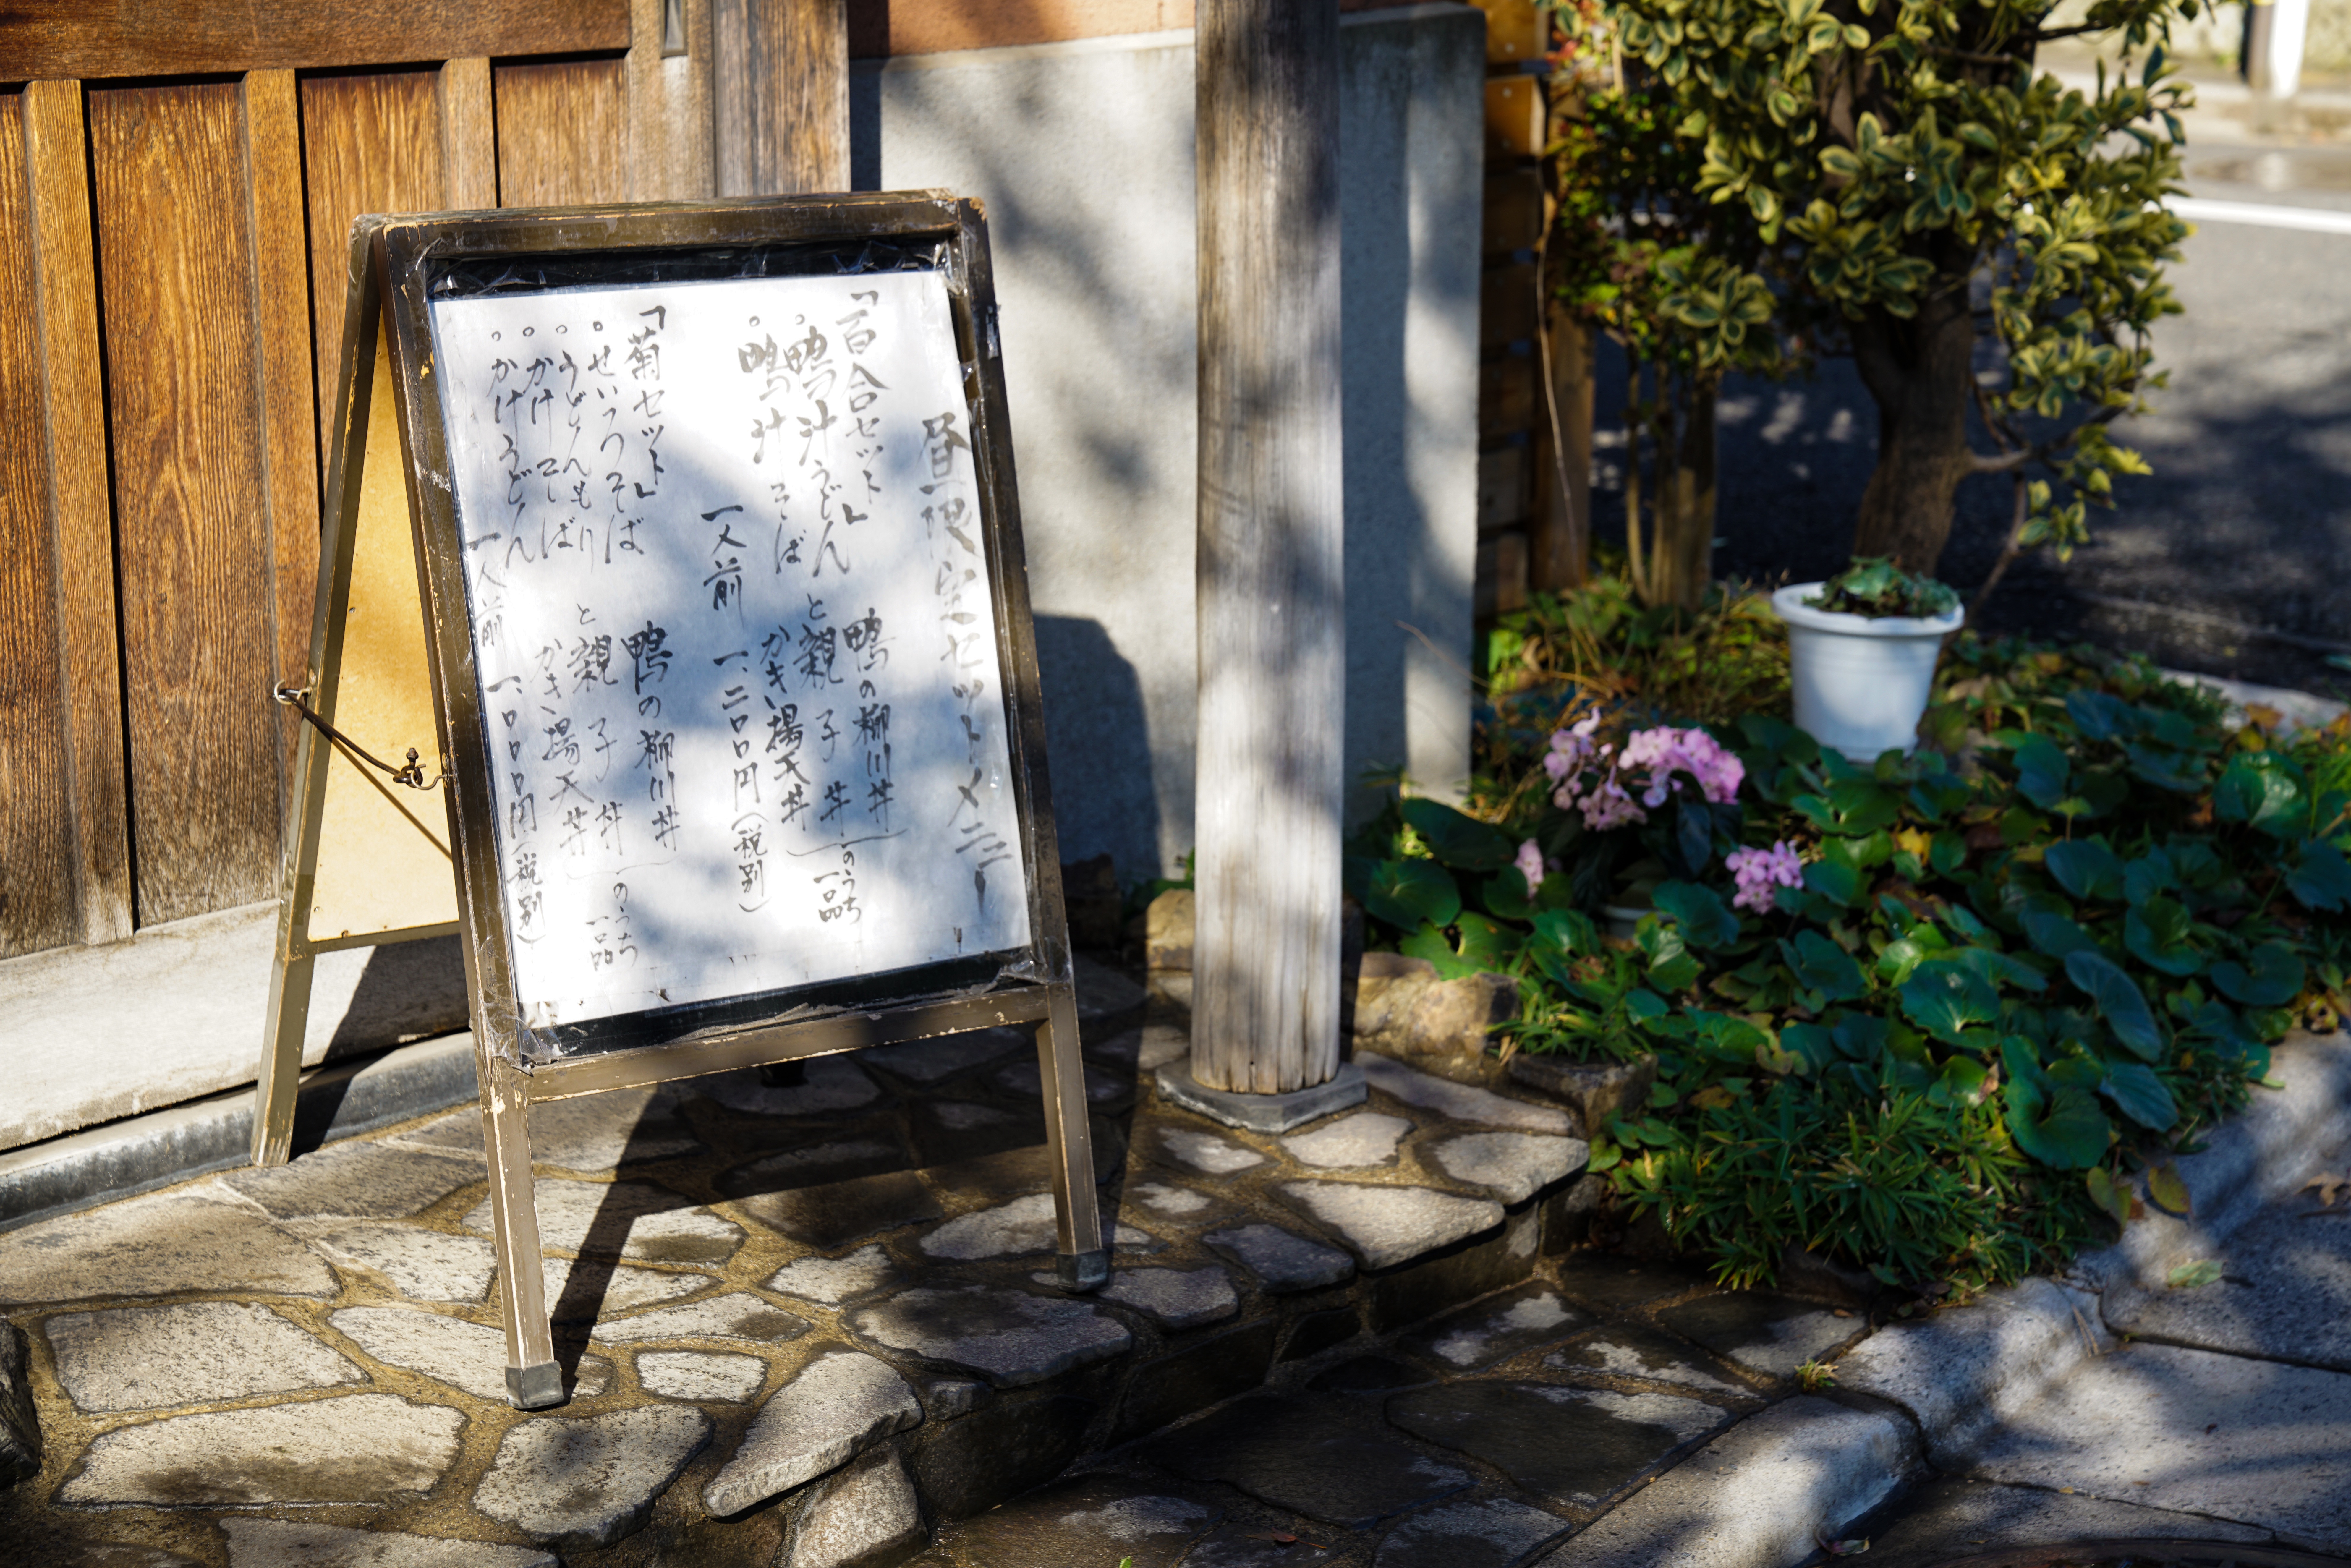
wall, backyard, lighting, art, yard